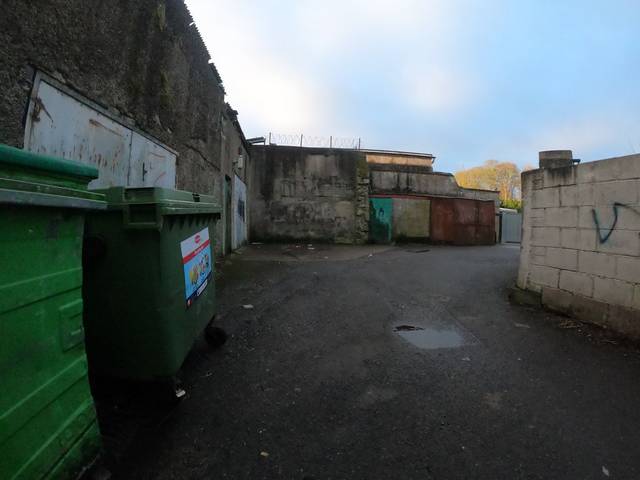
Region: Ireland
Coordinates: 53.339, -6.54